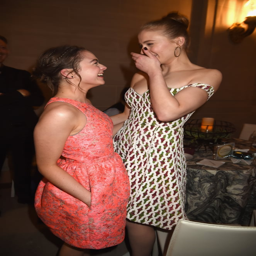
actors cracked up during the after - party .